HMS Indomitable (92)

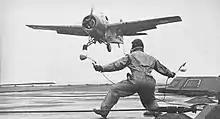
An LSO aboard "Indomitable" in 1942

"Indomitable" was laid down by Vickers-Armstrong at Barrow-in-Furness, on 10 November 1937. She was launched on 26 March 1940 and commissioned the following year in October. She was christened by Clementine Churchill.